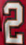
Number: 2